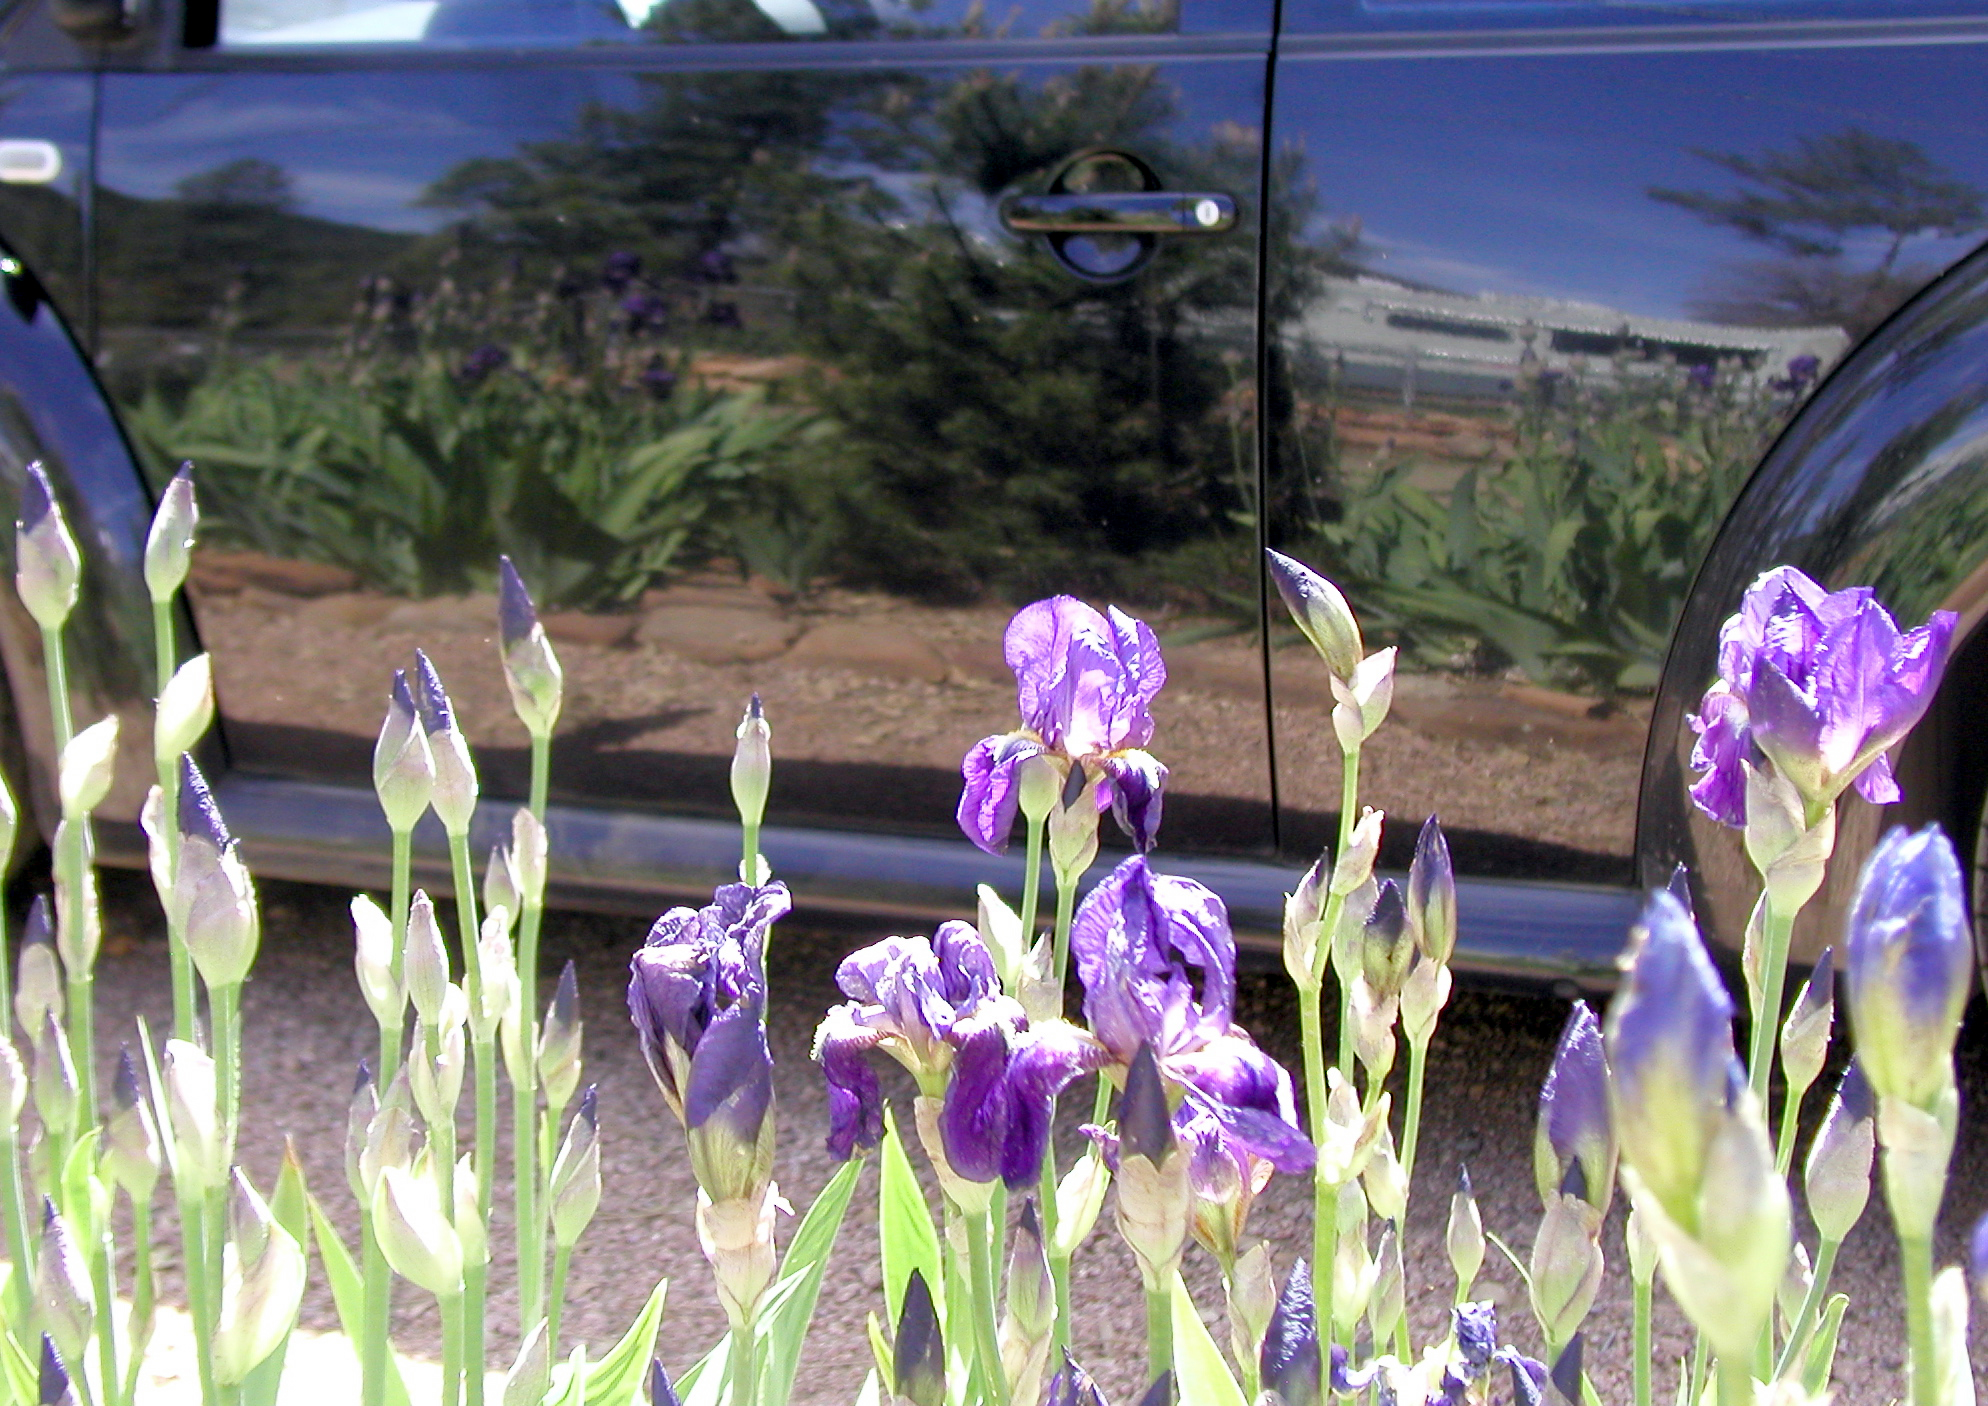
plant, meadow, flower, botany, flora, lavender, wildflower, iris, strawberryaz, flowering plant, land plant, iris family